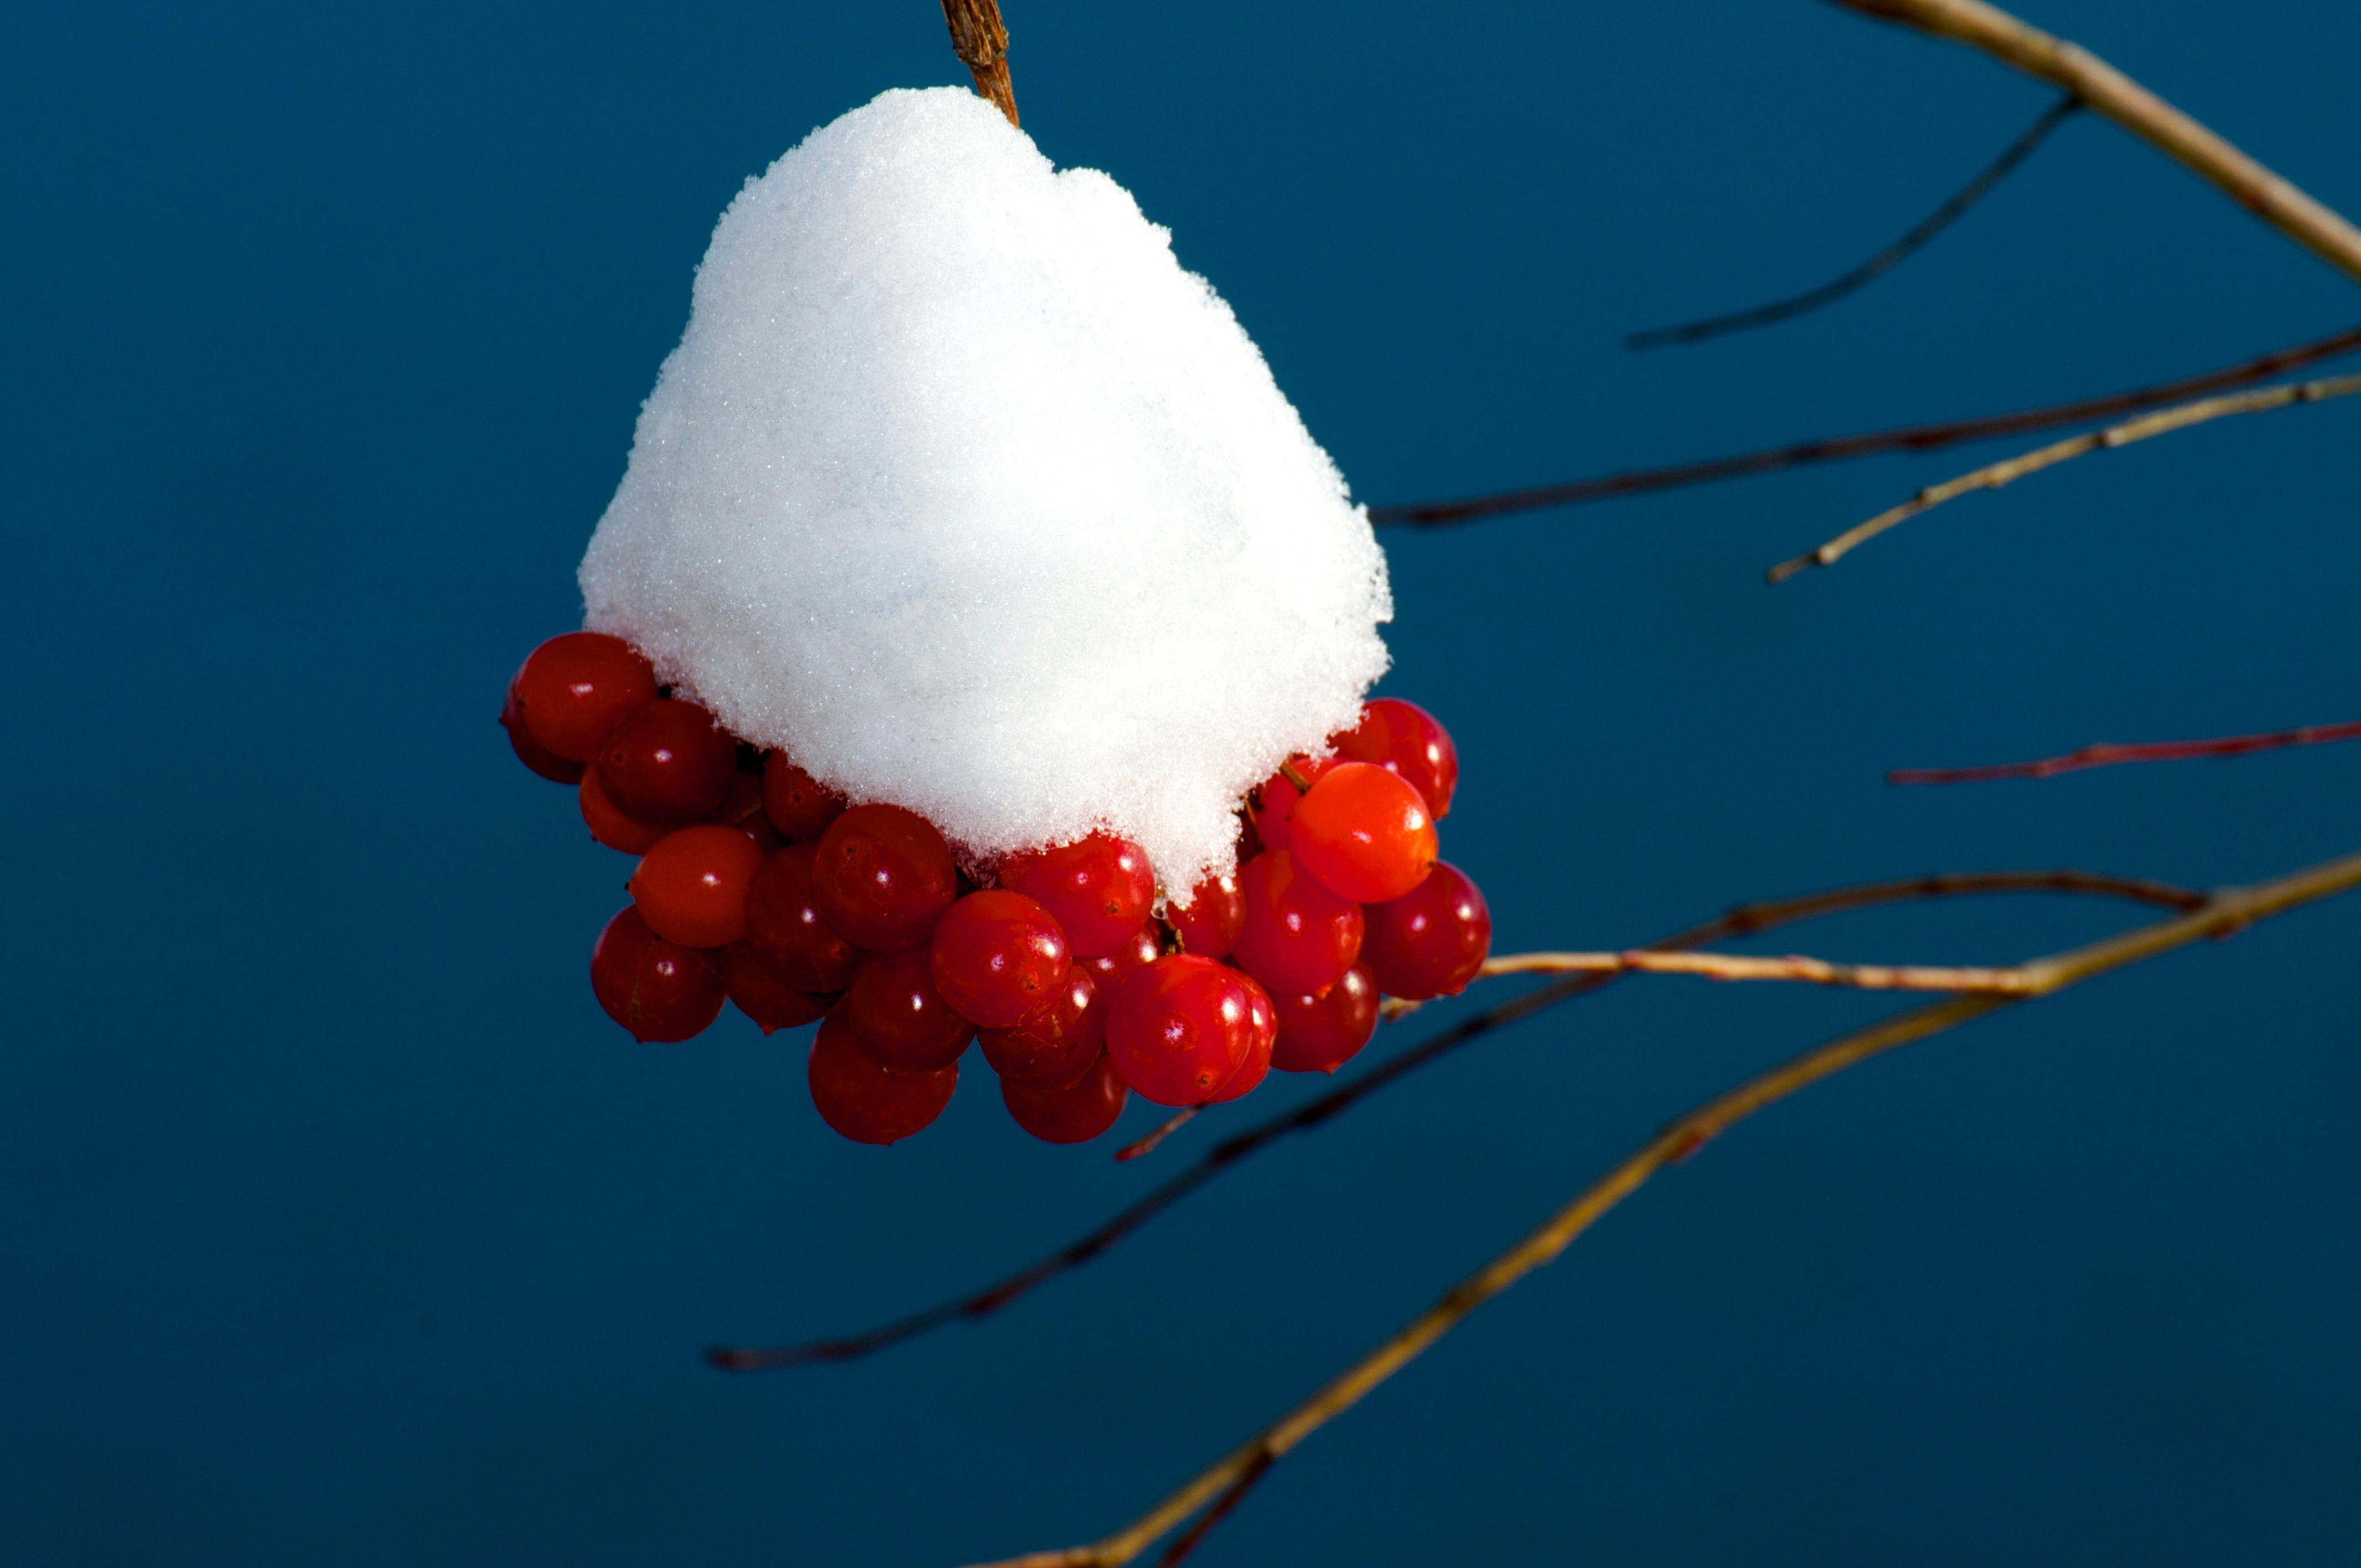
branch, snow, winter, plant, berry, leaf, flower, food, red, produce, rowan, mood, wintry, rose hip, macro photography, snow ball, snow on berries, blue winter sky